Bryan Martin (footballer)

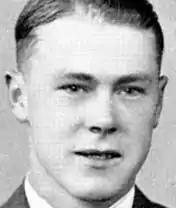

Bryan Russell Martin (22 September 1918 – 26 July 1983) was an Australian rules footballer who played with Melbourne in the Victorian Football League (VFL).